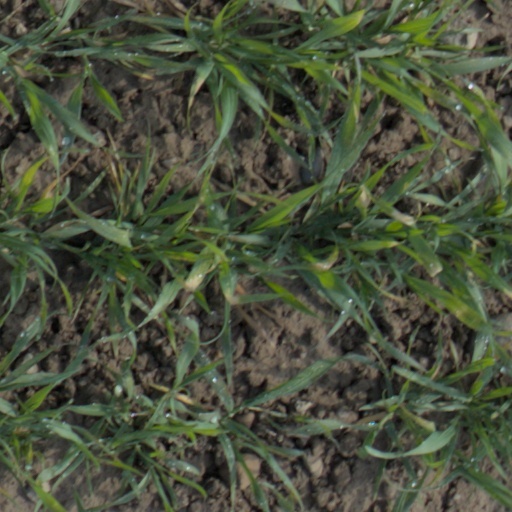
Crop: wheat